Mount Aragats

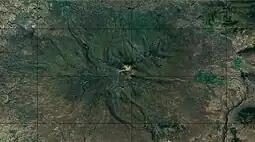
Mount Aragats, topographic representation

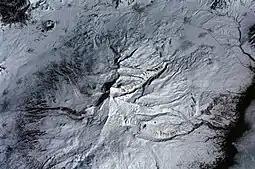
Aerial view of Aragats: a 2001 photo from the International Space Station

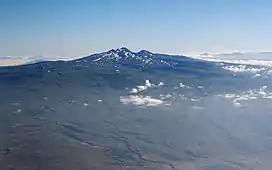

Aragats is isolated from Armenia's other mountain ranges. However, it is considered part and the highest point of the larger Lesser Caucasus mountain range. It has four summits, which are named according to their relative geographic position: